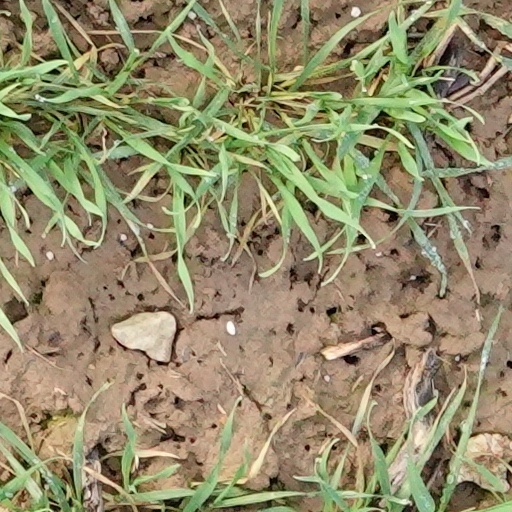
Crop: wheat